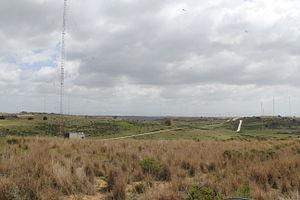
Le Naval Radio Transmitter Facility de Niscemi est une installation de transmission de l'US Navy à Niscemi, en Sicile, entretenue par la division N92 de la Station d’informatique et de télécommunications navales de Sicile. L’installation comprend des systèmes d’émission et d’antennes basse fréquence et haute fréquence, ainsi que les nouveaux terminaux au sol du Mobile User Objective System de la US Navy.